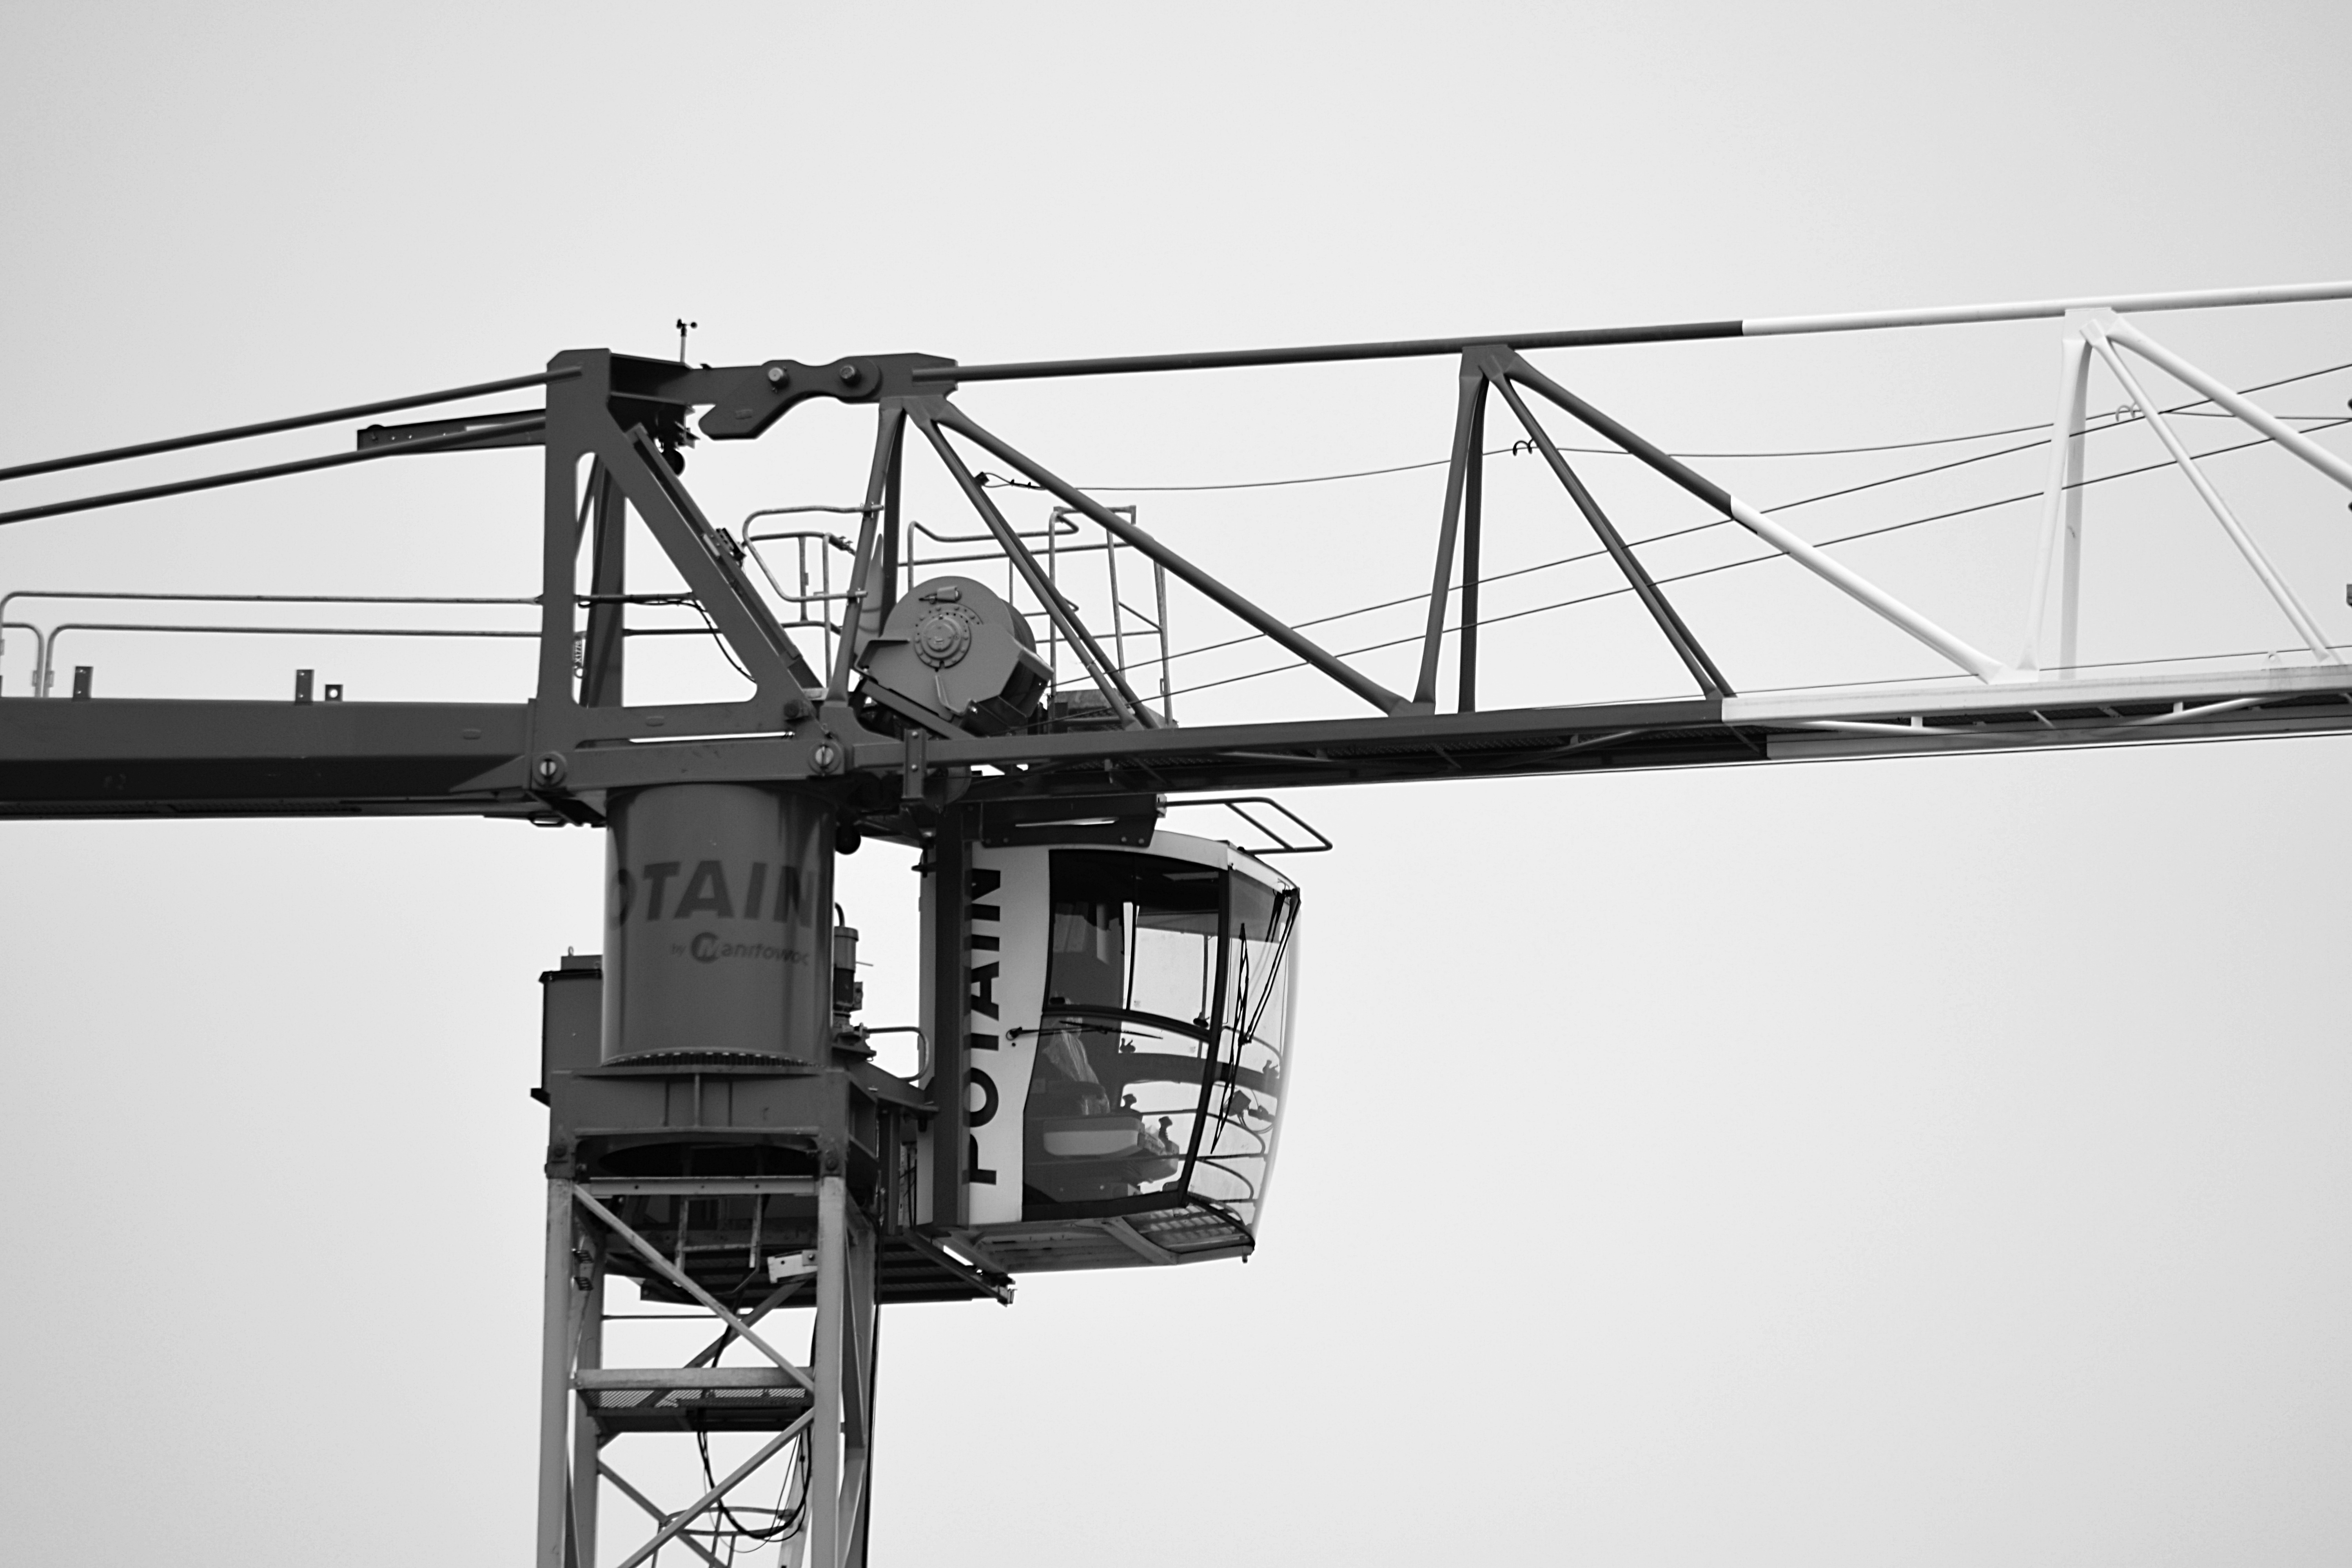
work, black and white, white, building, aircraft, transport, construction, vehicle, gear, aviation, mast, electricity, monochrome, crane, site, lifting, workers, working at height, monochrome photography